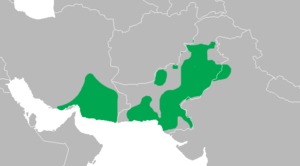
Le Pic du Sind est une espèce d'oiseau de la famille des Picidae, dont l'aire de répartition s'étend sur l'Iran, le Pakistan et l'Inde,